Canada at the 2008 Summer Olympics

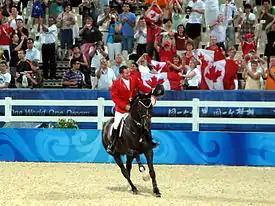
Gold-medal winners Eric Lamaze and Hickstead at the 2008 Olympics

Canada qualified all of its current quota places via the world ranking (Pan-Am zone). Philippe Beaudry qualified for the Sabre individual event at the last chance continental qualifier held in Querétaro, Mexico.